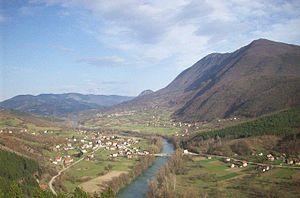
Mioče est un village de Bosnie-Herzégovine. Il est situé dans la municipalité de Rudo et dans la République serbe de Bosnie. Selon les premiers résultats du recensement bosnien de 2013, il compte 383 habitants.